Oberto (opera)

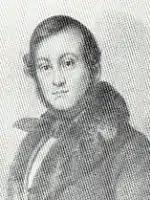
Bass Ignazio Marini was the first Oberto

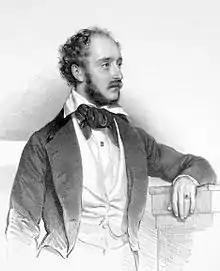
Lorenzo Salvi was the first Riccardo

As noted by Roger Parker, the opera, while having a somewhat limited success at La Scala, did receive revivals over the following three years, during which Verdi took the opportunity to compose new numbers or supply new or revised music to fit particular voices. It appeared in Turin and Milan in 1840, the latter in the autumn after the failure of Verdi's second opera, "Un giorno di regno"; again, it was seen in Naples and Genoa (both in 1841), and in Barcelona in 1842.